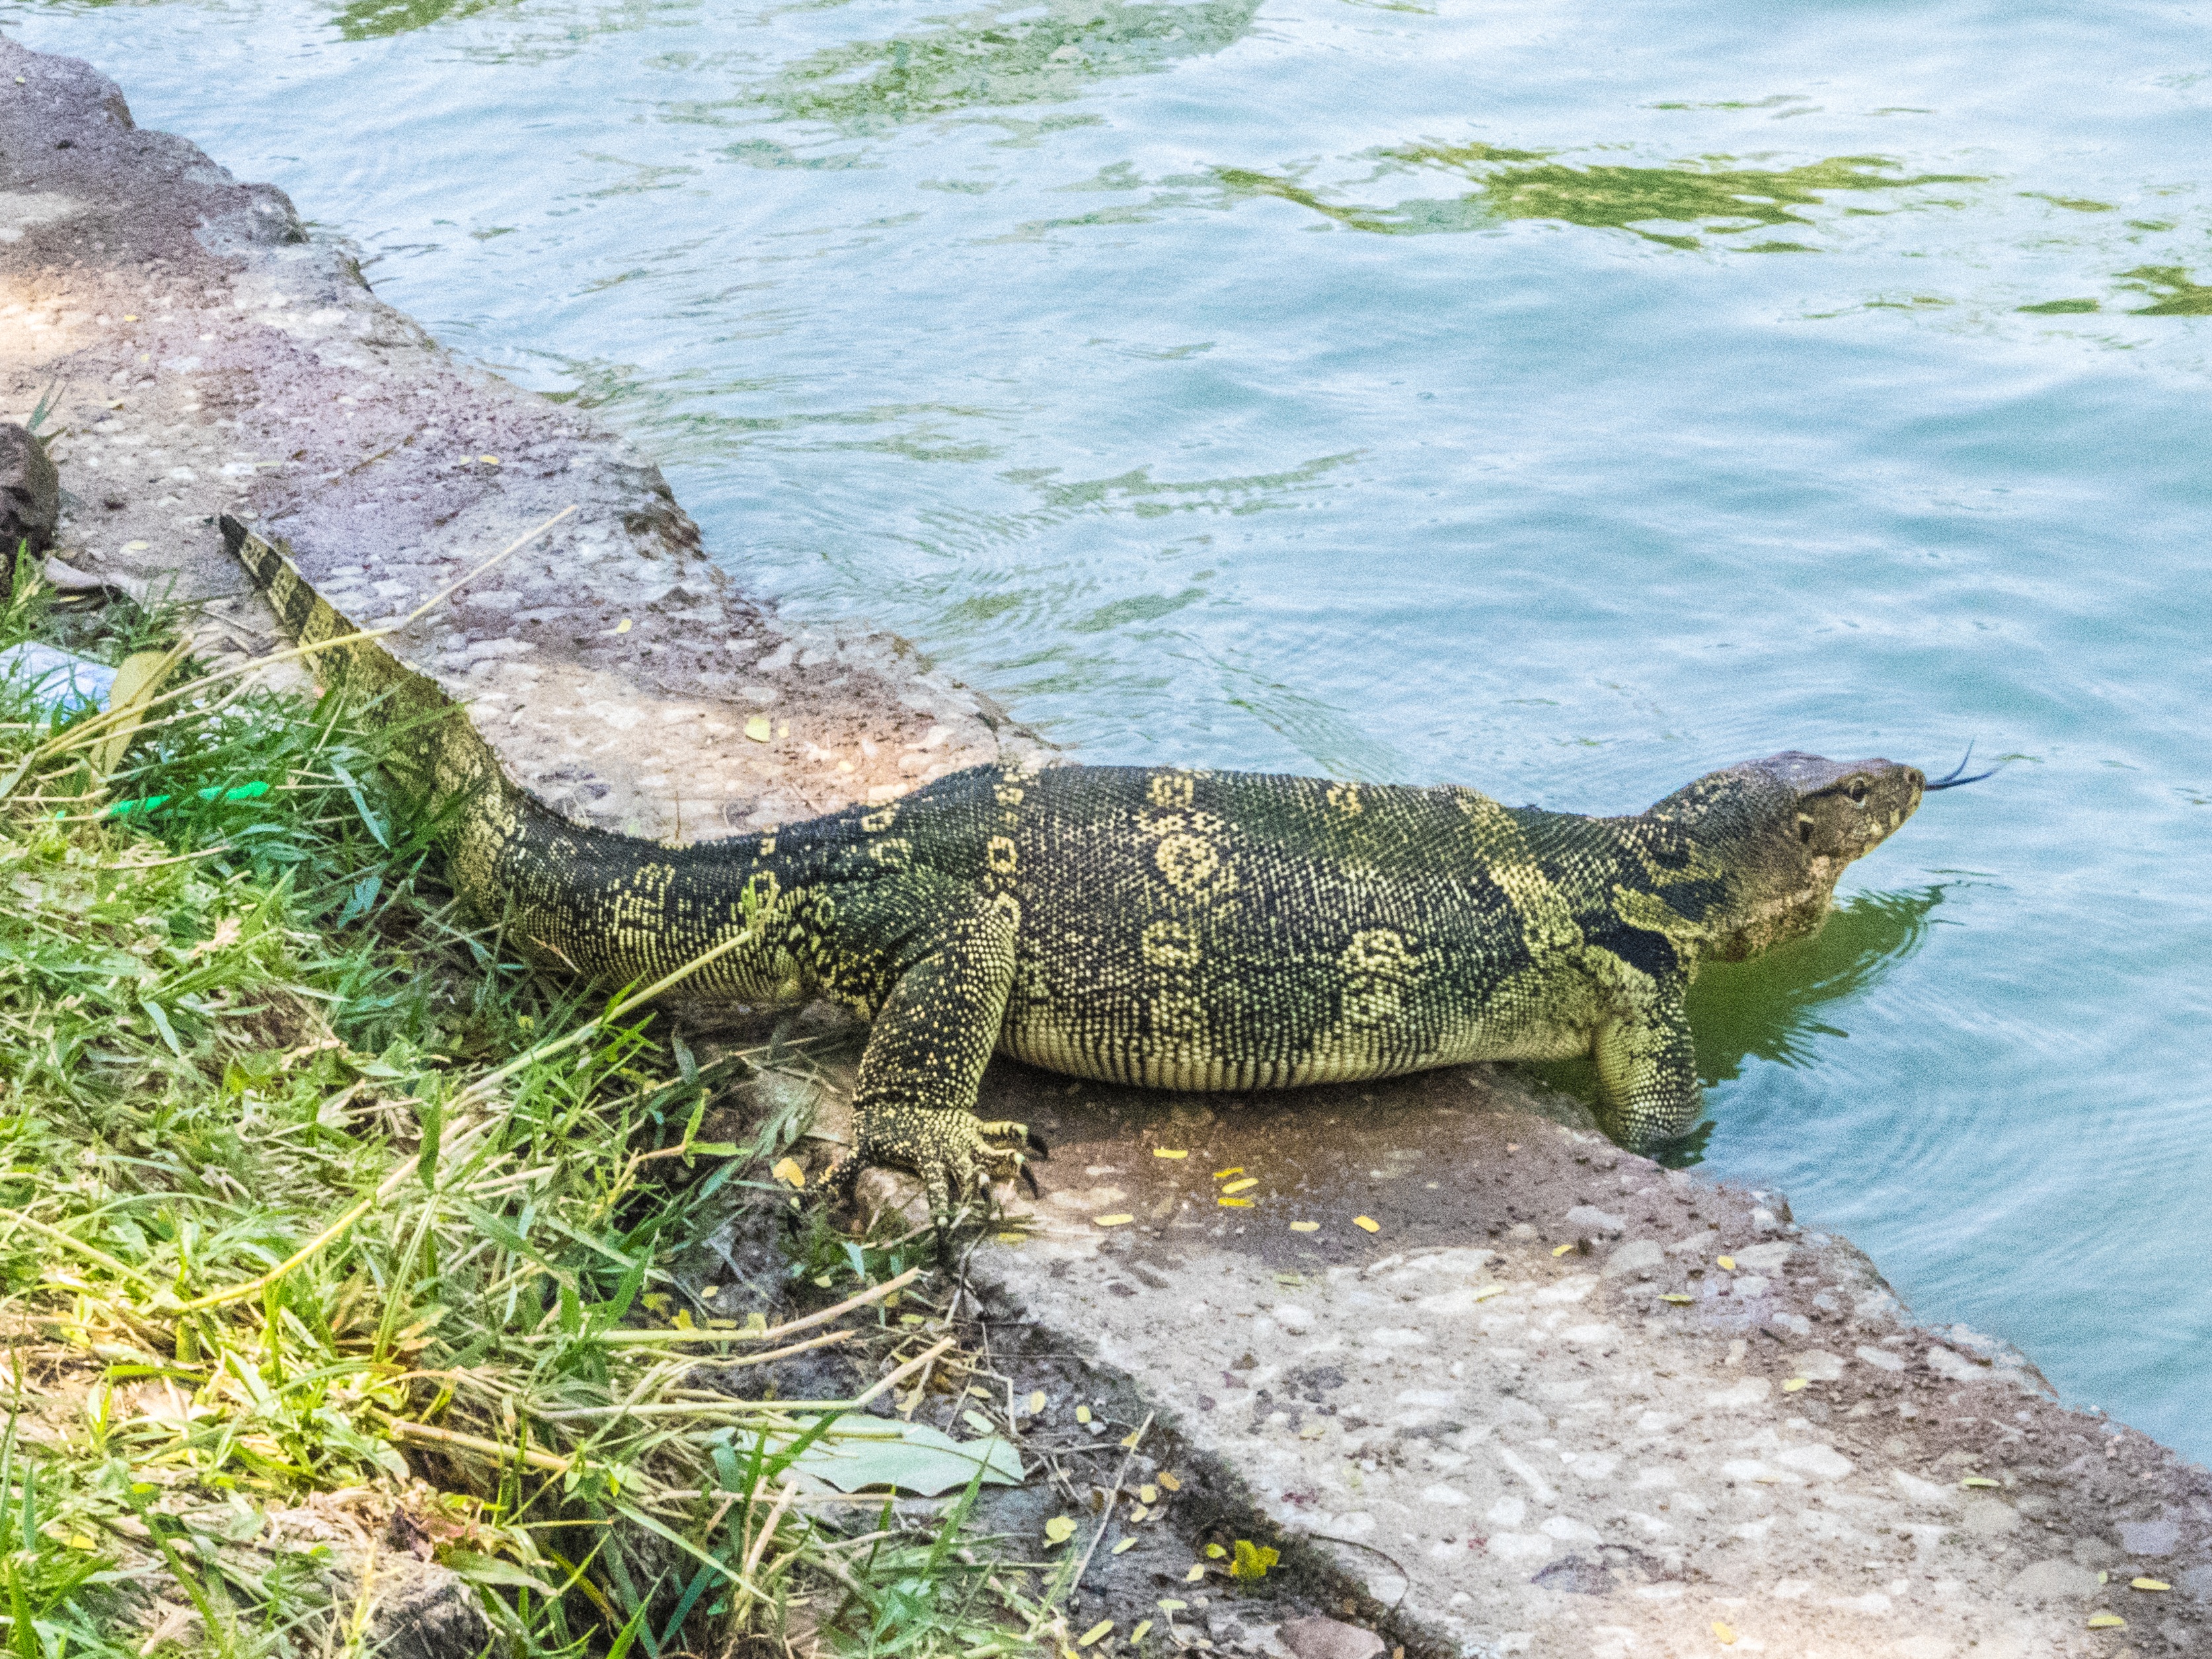
water, wildlife, reptile, fauna, lizard, crocodile, alligator, vertebrate, crocodilia, american alligator, nile crocodile